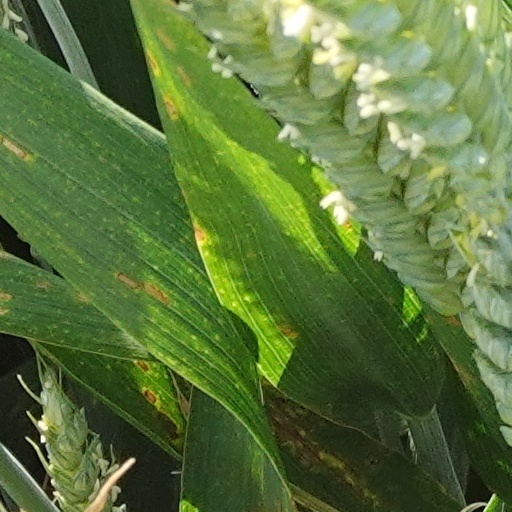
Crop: wheat